Honoré Théodore Maxime Gazan de la Peyrière

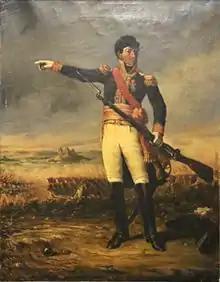
General Gazan at the battle of Dürenstein, 11 November 1805, by Charles Nègre.

In the War of the Third Coalition, Gazan initially was assigned as a division commander of Napoleon's Grande Armée in Lille, in preparation for the planned invasion of England; he remained there until the idea was abandoned. In August 1805, Gazan commanded of a division of the army that encircled Austrians in Ulm. On 11 November, under Marshal Mortier, his division provided the advance guard in the march against Kutuzov's army. As they advanced through a narrow Danube canyon, the division was isolated from the main force, near Dürenstein. By the small village on the Danube, famous as the prison of Richard the Lionhearted at the end of the twelfth century, he and his division were trapped in a narrow canyon, attacked by a Russian force at his rear and more Russians at his front. Gazan's division fought desperately for a harrowing day and suffered 40 percent casualties. He and Mortier were finally rescued by the arrival of the VIII. Corps' 1st Division, commanded by Pierre Dupont de l'Étang, but only after the loss of nearly 4,000 men. In addition, 47 officers and 895 men were captured, and he lost five guns, as well as the eagles of the 4th Infantry Regiment, and the eagle and guidon of the 4th Dragoons. As recognition of his conduct in "the immortal Battle of Dürenstein", he received the Officers Grand Cross of the Legion of Honor and the survivors of his division was sent to Vienna to recuperate. When Austria sued for peace, Gazan's division was sent to Würzburg in Bavaria, where it remained until Prussia declared war in October 1806.